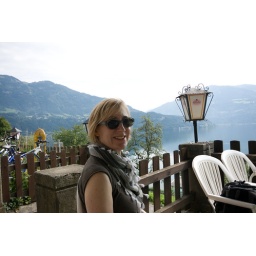
a break in our round the lake bike ride